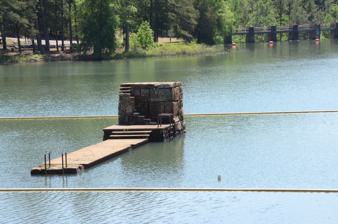
Building: Spring Lake Recreation Area
Country: United States of America
Year built: 1937
United States historic place Spring Lake Recreation Area Historic District U.S. National Register of Historic Places U.S. Historic district The diving structure Show map of Arkansas Show map of the United States Location Forest Service Rd. 1602, Ozark-St. Francis National Forest , Stafford, Arkansas Coordinates 35°9′12″N 93°25′30″W / 35.15333°N 93.42500°W / 35.15333; -93.42500 Area 143 acres (58 ha) Built 1937 ( 1937 ) Built by Works Progress Administration Architectural style Rustic NRHP reference No. 94001613 Added to NRHP September 11, 1995 Spring Lake Recreation Area is located in the Magazine Ranger District of the Ozark-St. Francis National Forest in Yell County north of Danville , Arkansas . Constructed in 1937 with Works Progress Administration (WPA) funds, Spring Lake's rustic native stone and log Civilian Conservation Corp style structures include two picnic pavilions and developed picnic sites, a bathhouse, two swimming platforms, the Spring Lake Bridge , walkways, stone walls, and the lake's dam, which impounds Spring Creek at the lake's southern end. The recreation area also includes 13 campsites. The area was listed on the National Register of Historic Places in 1995 as the Spring Lake Recreation Area Historic District . See also National Register of Historic Places listings in Yell County, Arkansas References